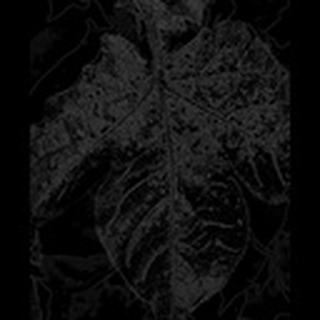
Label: cotton_aphids